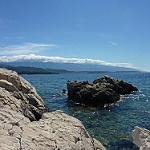
Label: sea